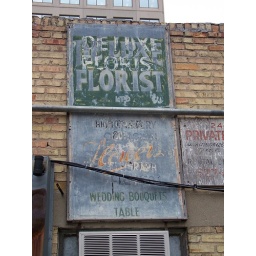
Taken in the back alley behind O'Hanlon's, A sign from a flower shop long since forgotten about.